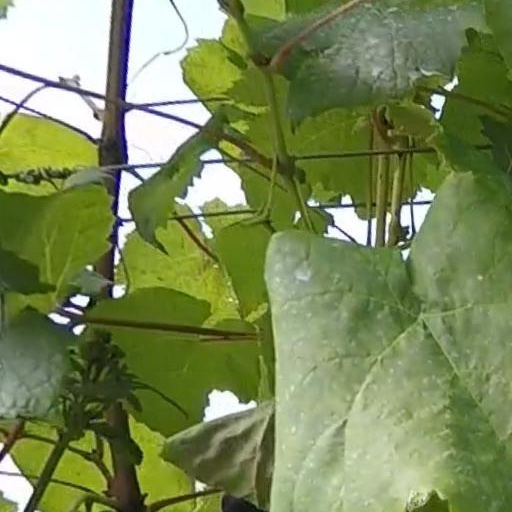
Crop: grape